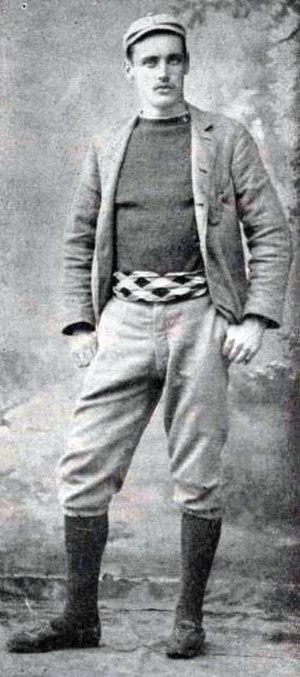
Georges Pilkington Mills, vainqueur du premier Bordeaux-Paris, en 1891.
George Pilkington Mills était un cycliste britannique.